Mads Laudrup

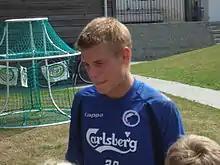
Laudrup in 2008

Mads Thunø Laudrup (born 9 February 1989) is a Danish former professional footballer who played as a midfielder. He has scored two goals and played 29 games for various Danish youth national teams.